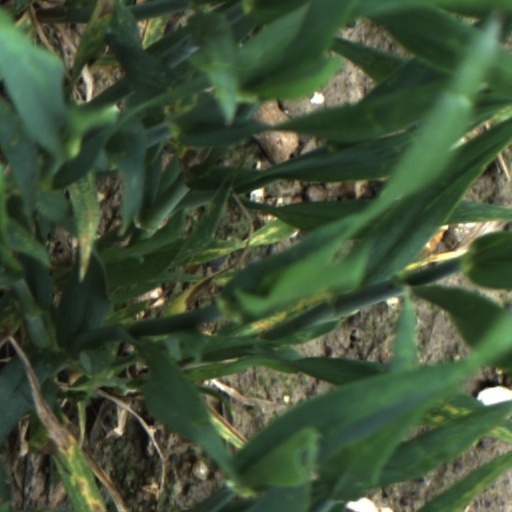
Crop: wheat